New Cumnock

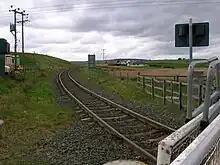
Rigghead Opencast rail link near New Cumnock.

One of the first mentions of the village was when Patrick Dunbar of Comenagh signed the Ragman Roll of 1296.